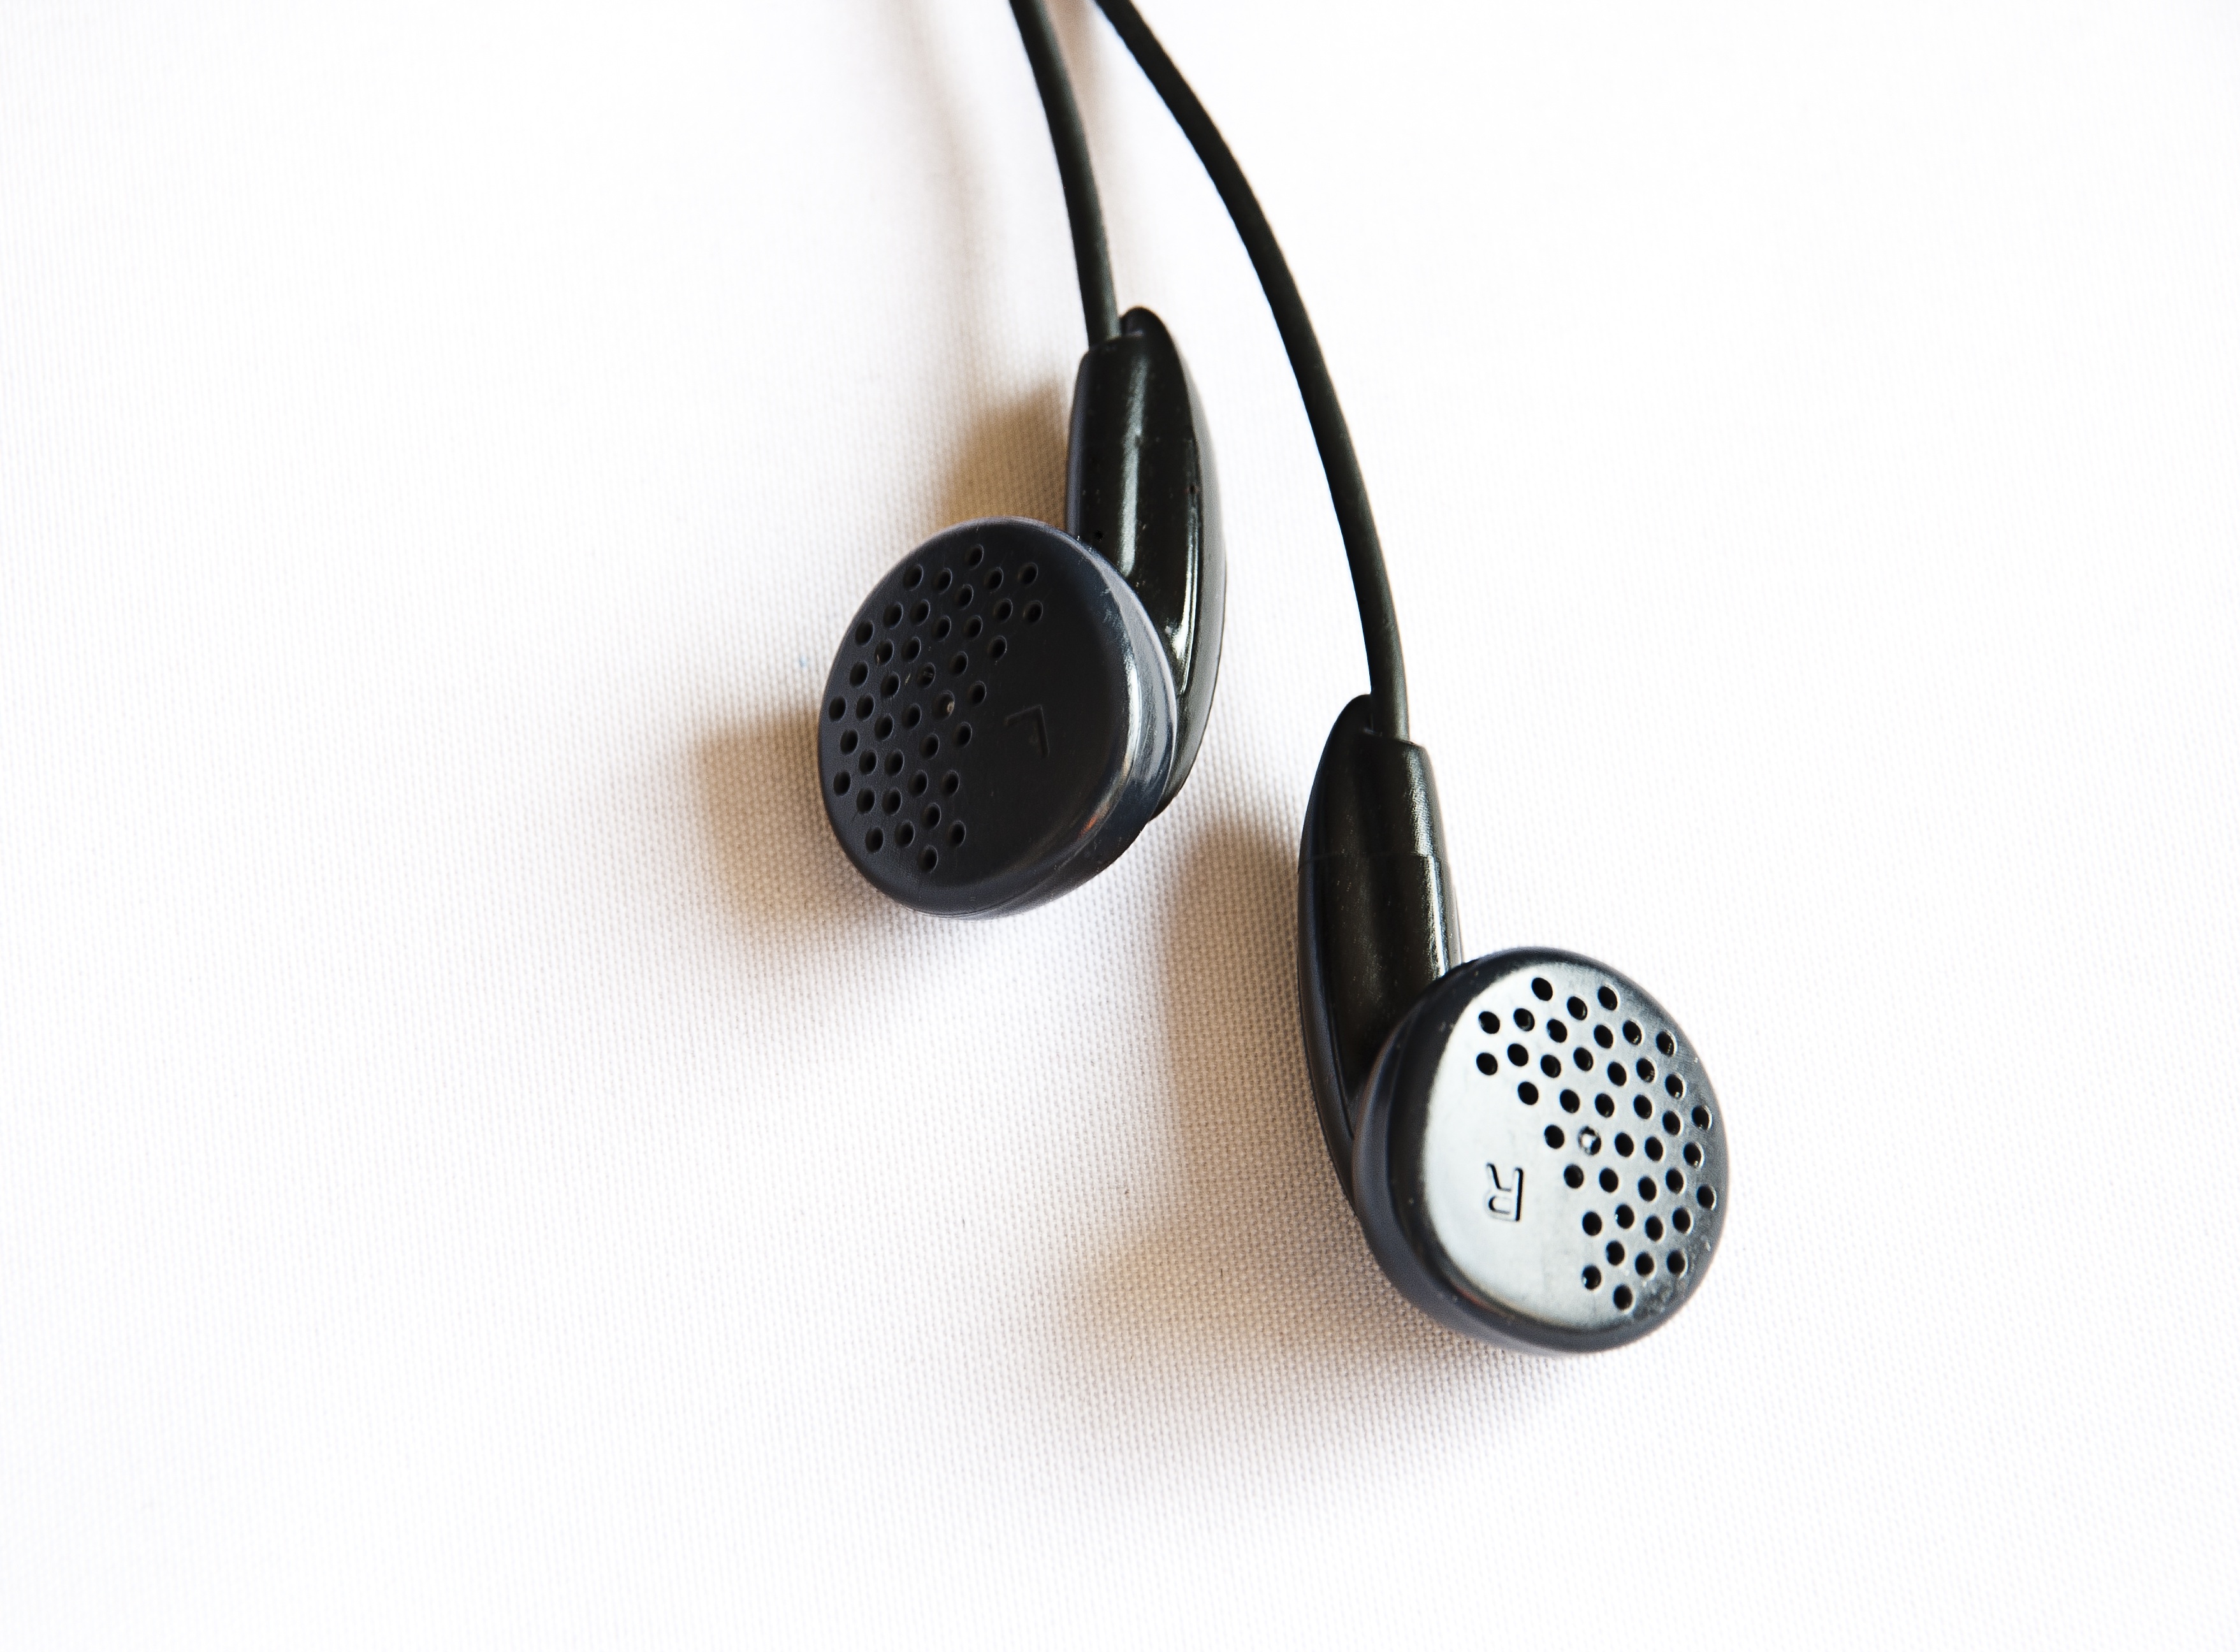
music, technology, headphone, electrical, small, gadget, ear, earphone, audio, headphones, organ, headset, wired, accessory, audio equipment, electronic device, in ear